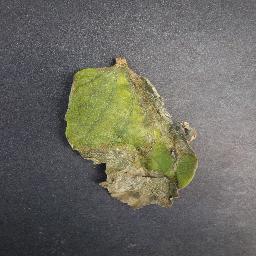
Label: Tomato___Late_blight